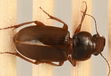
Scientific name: Harpalus amputatus
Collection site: Konza Prairie Agroecosystem NEON (KONA), plot KONA_005